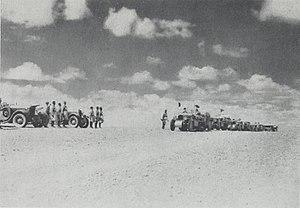
Photographie publiée dans le numéro de décembre de la revue La Géographie à l'occasion de divers compte-rendus de l'expédition. Sous-titre
La croisière jaune, qui se déroule du 4 avril 1931 au 12 février 1932, connue également sous le nom de « mission Centre-Asie » ou encore « 3ᵉ mission G.M. Haardt – Audouin-Dubreuil », est l'un des raids automobiles organisés par André Citroën, et reliant Beyrouth à Pékin. Il s'agit de la troisième expédition motorisée du genre, la première étant la traversée du Sahara et la seconde, la croisière noire.